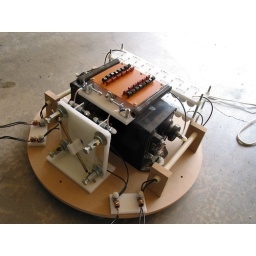
The big black box in the middle is the 15kV 60mA neon sign transformer (NST) that powers the whole thing.